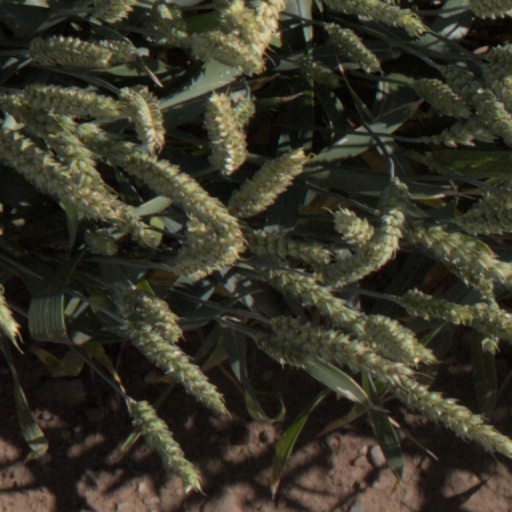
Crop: wheat